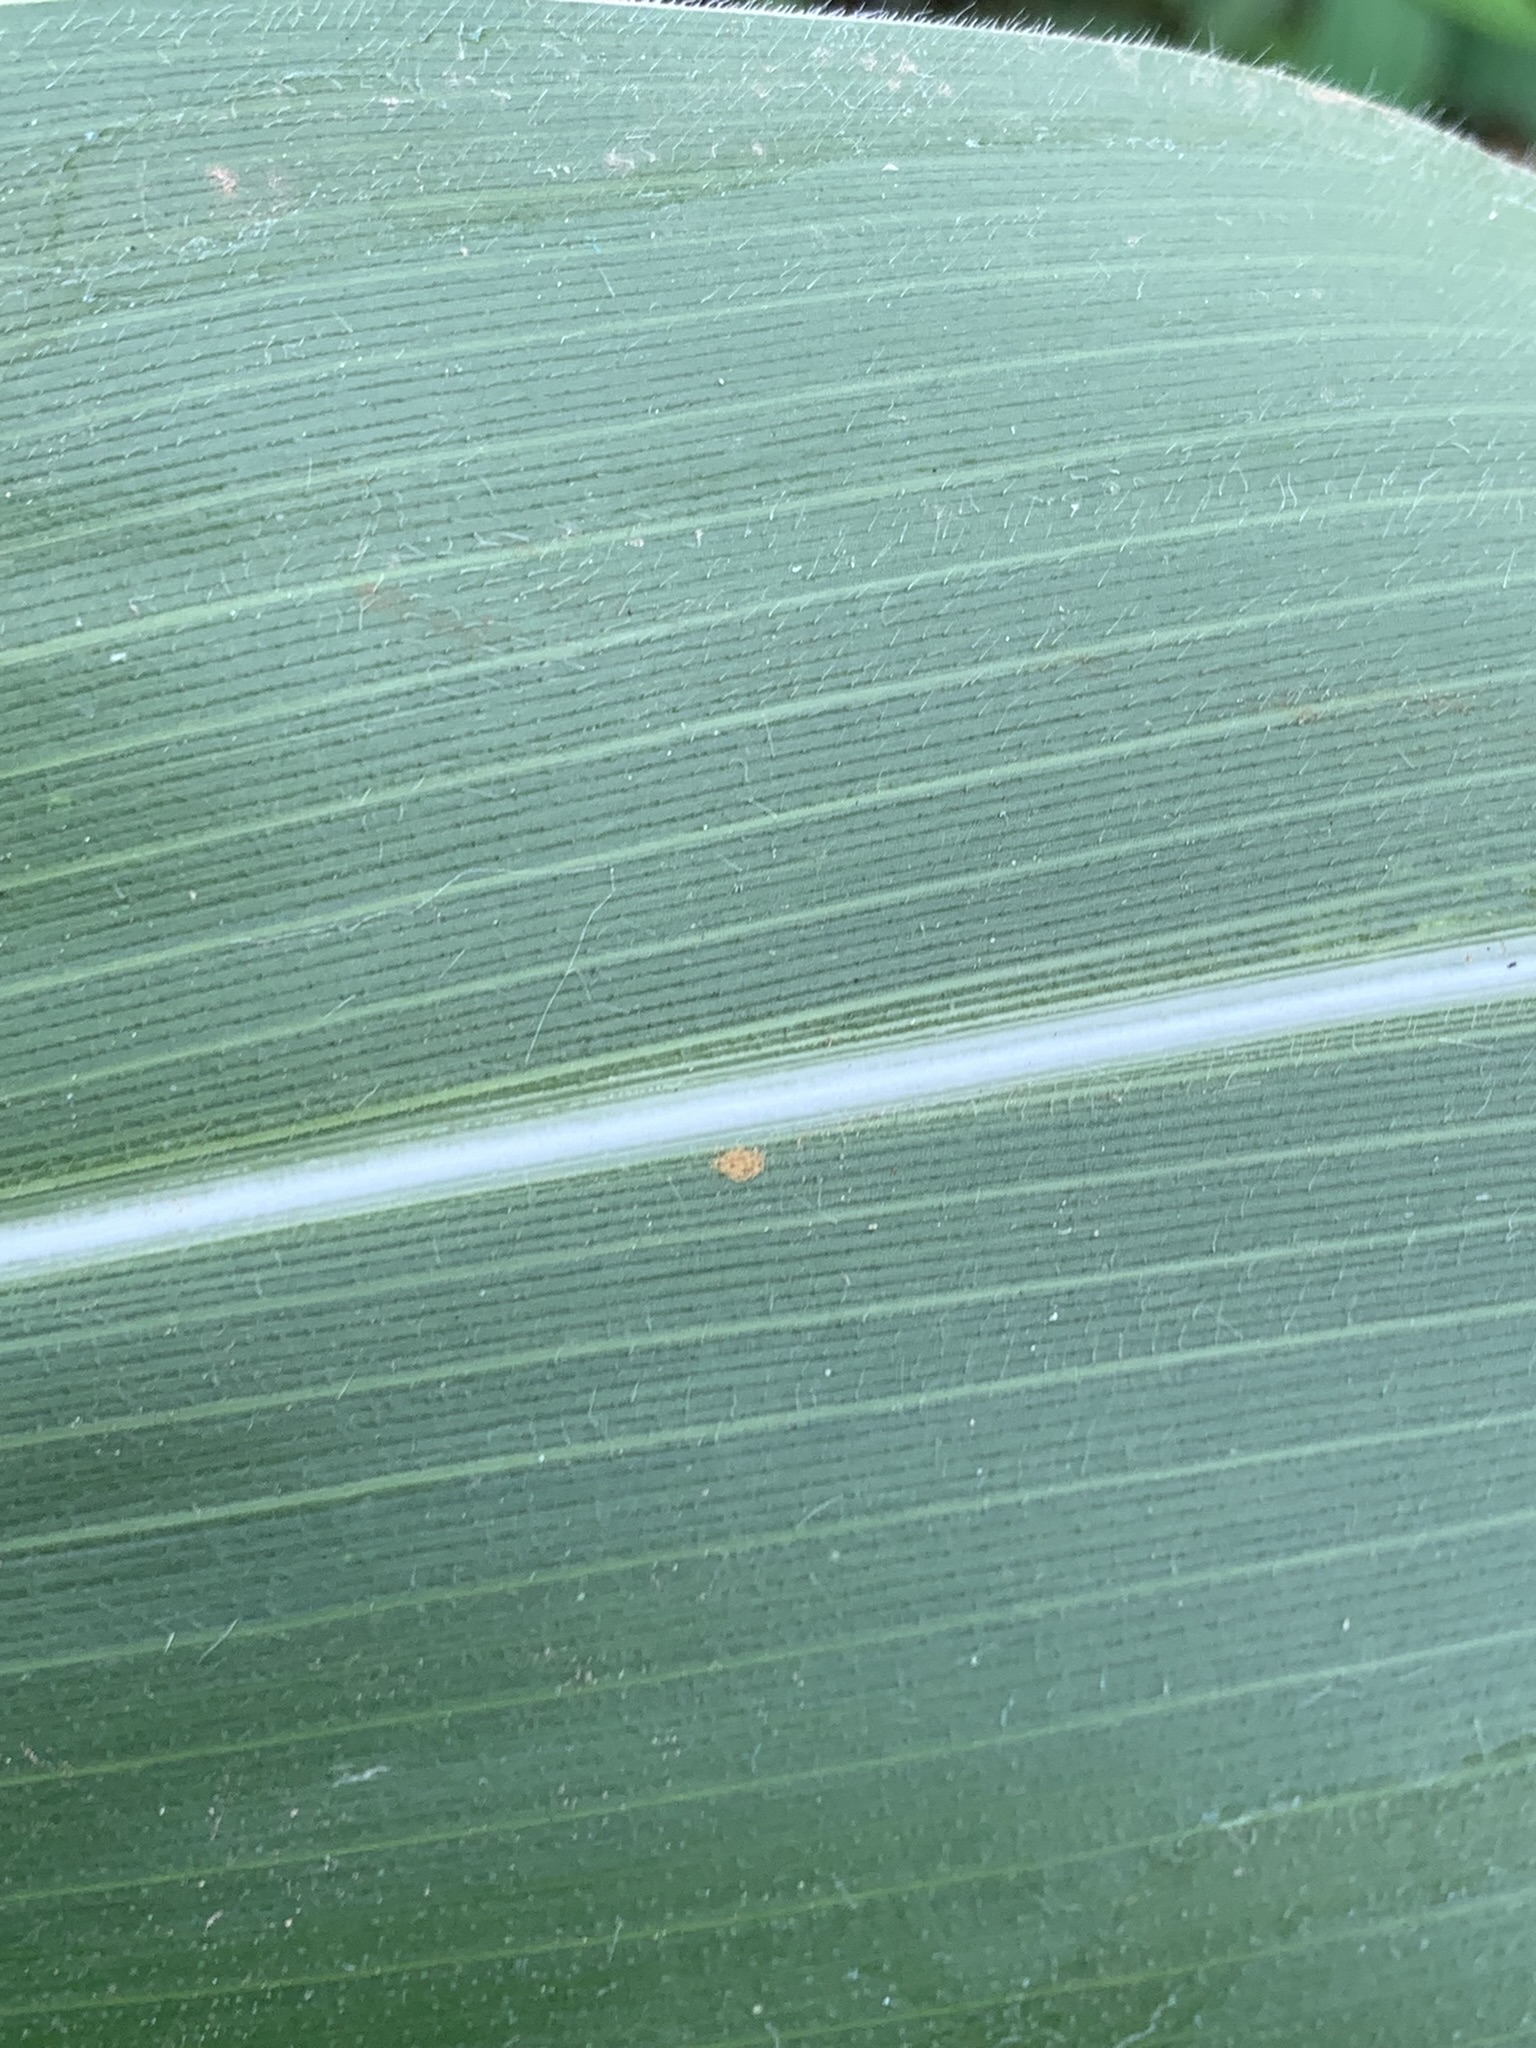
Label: Healthy